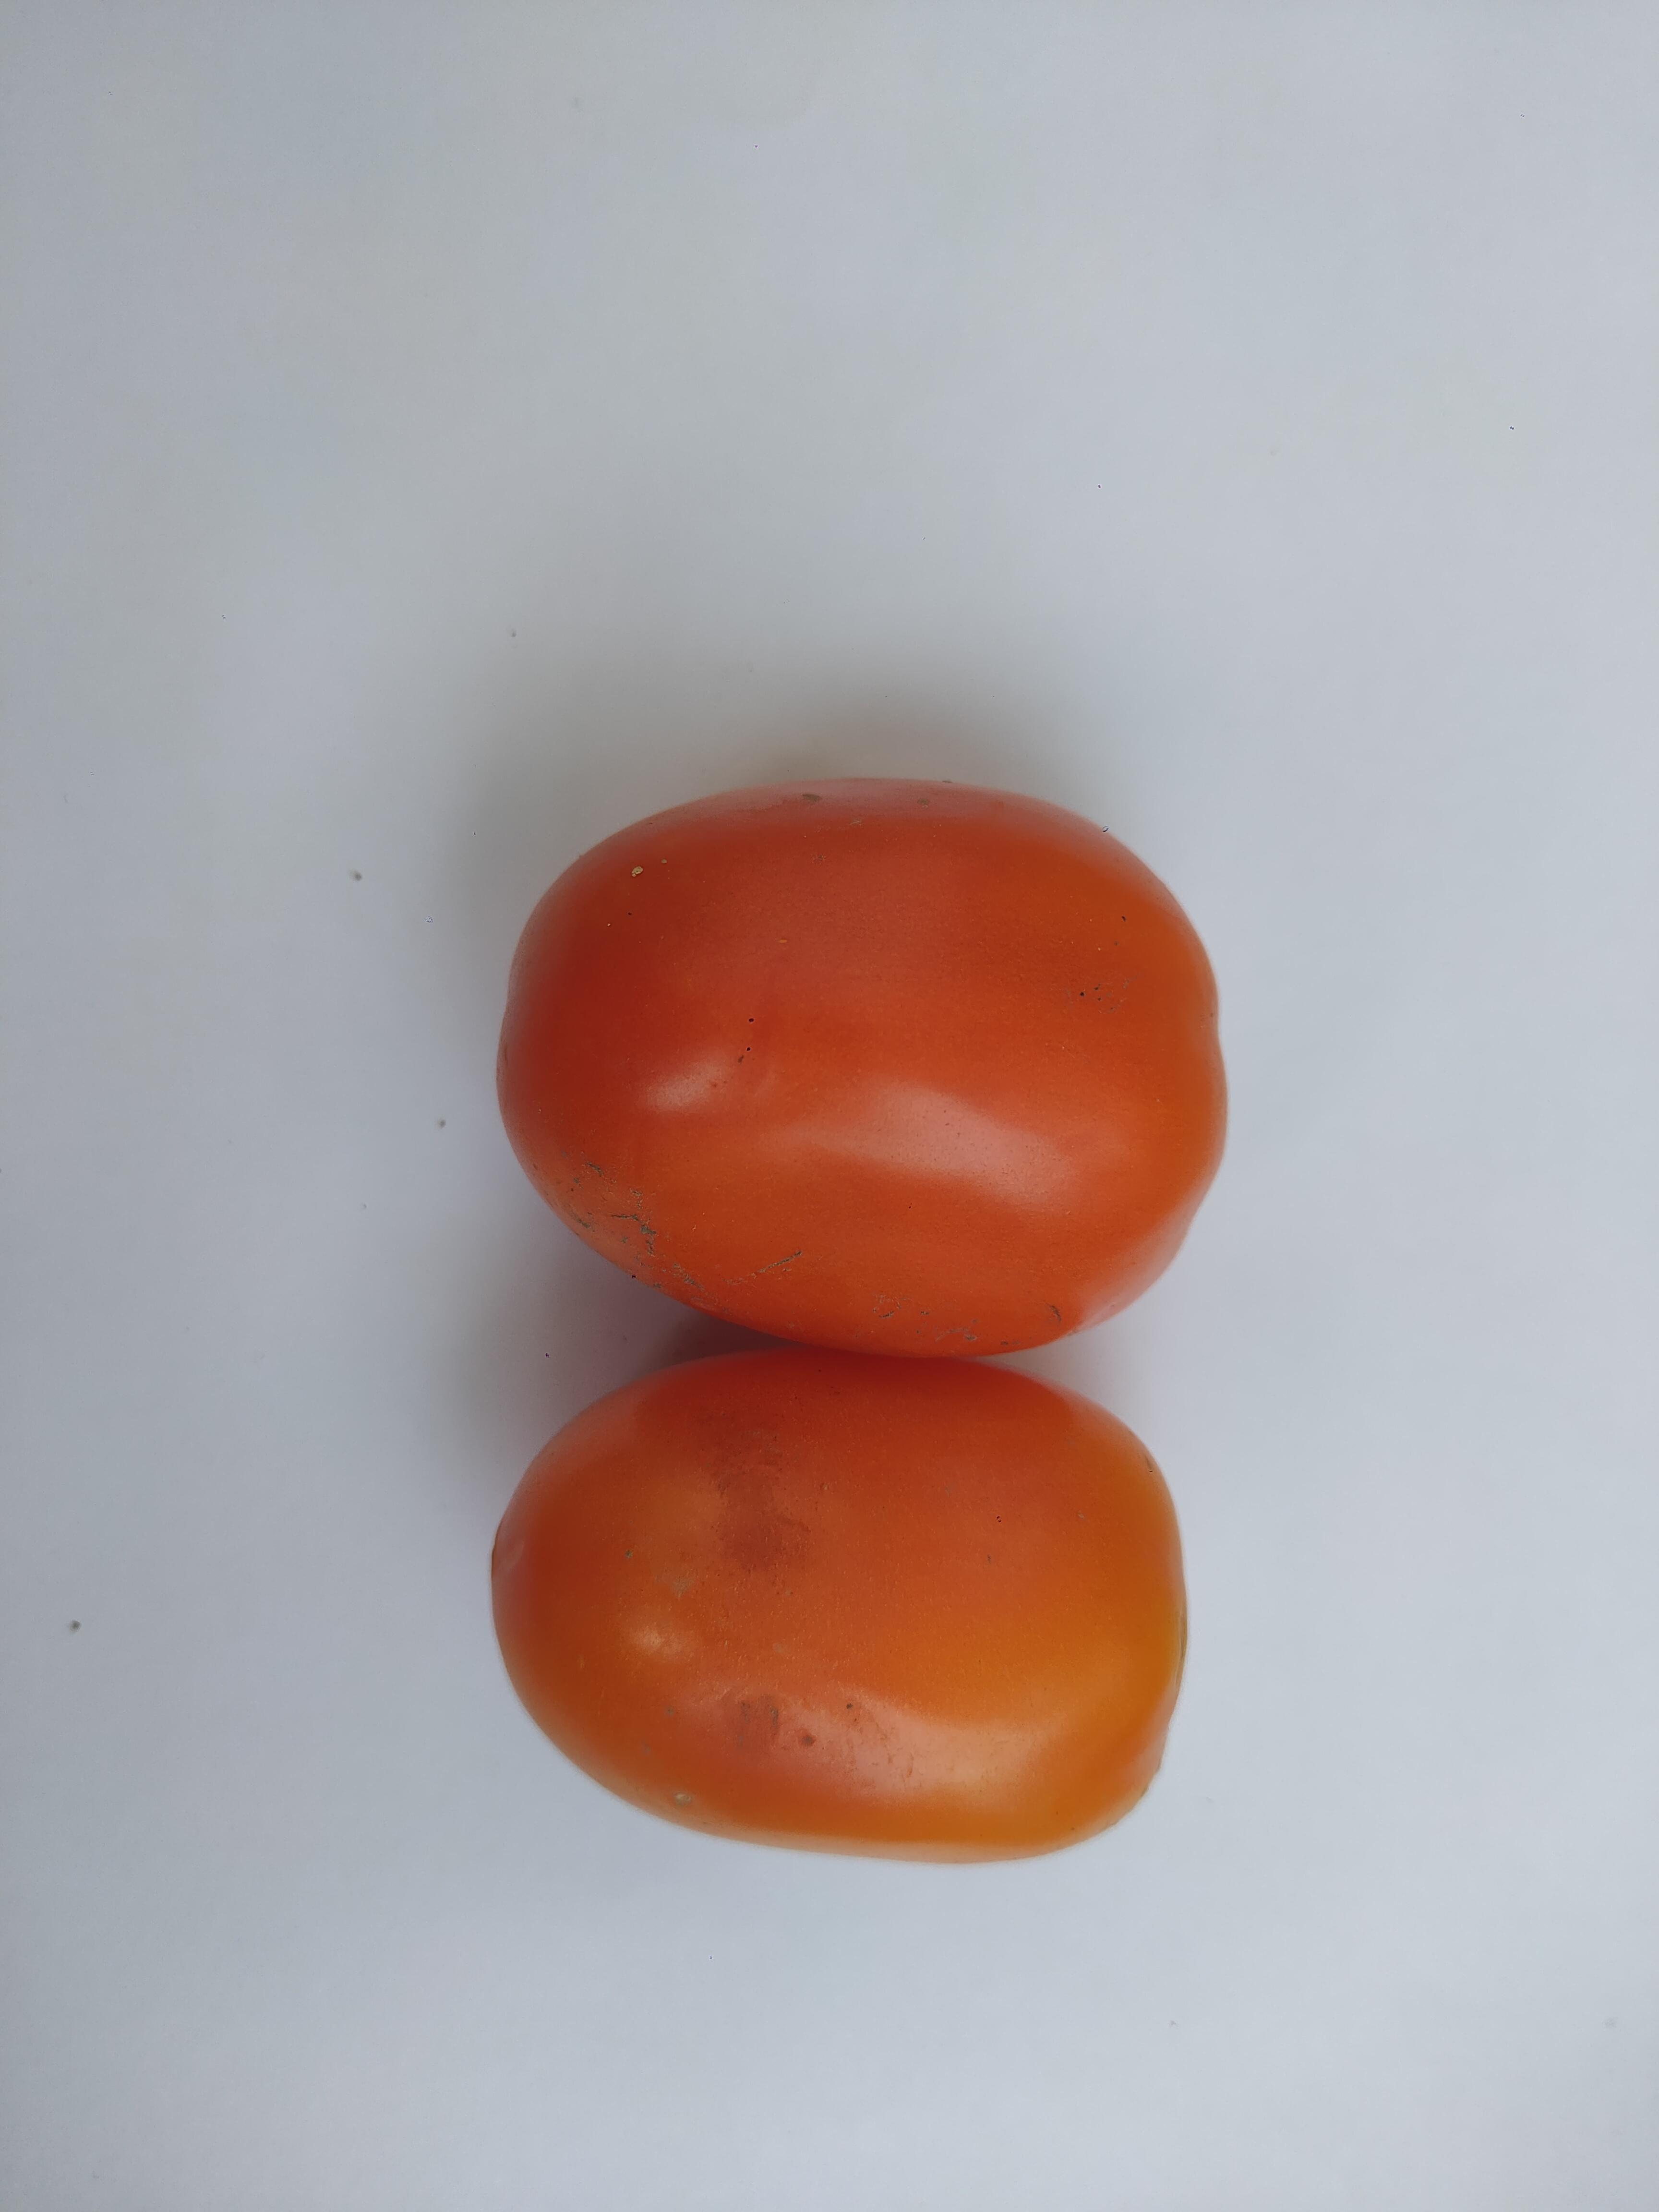
Label: Tomato